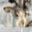
Label: rabbit